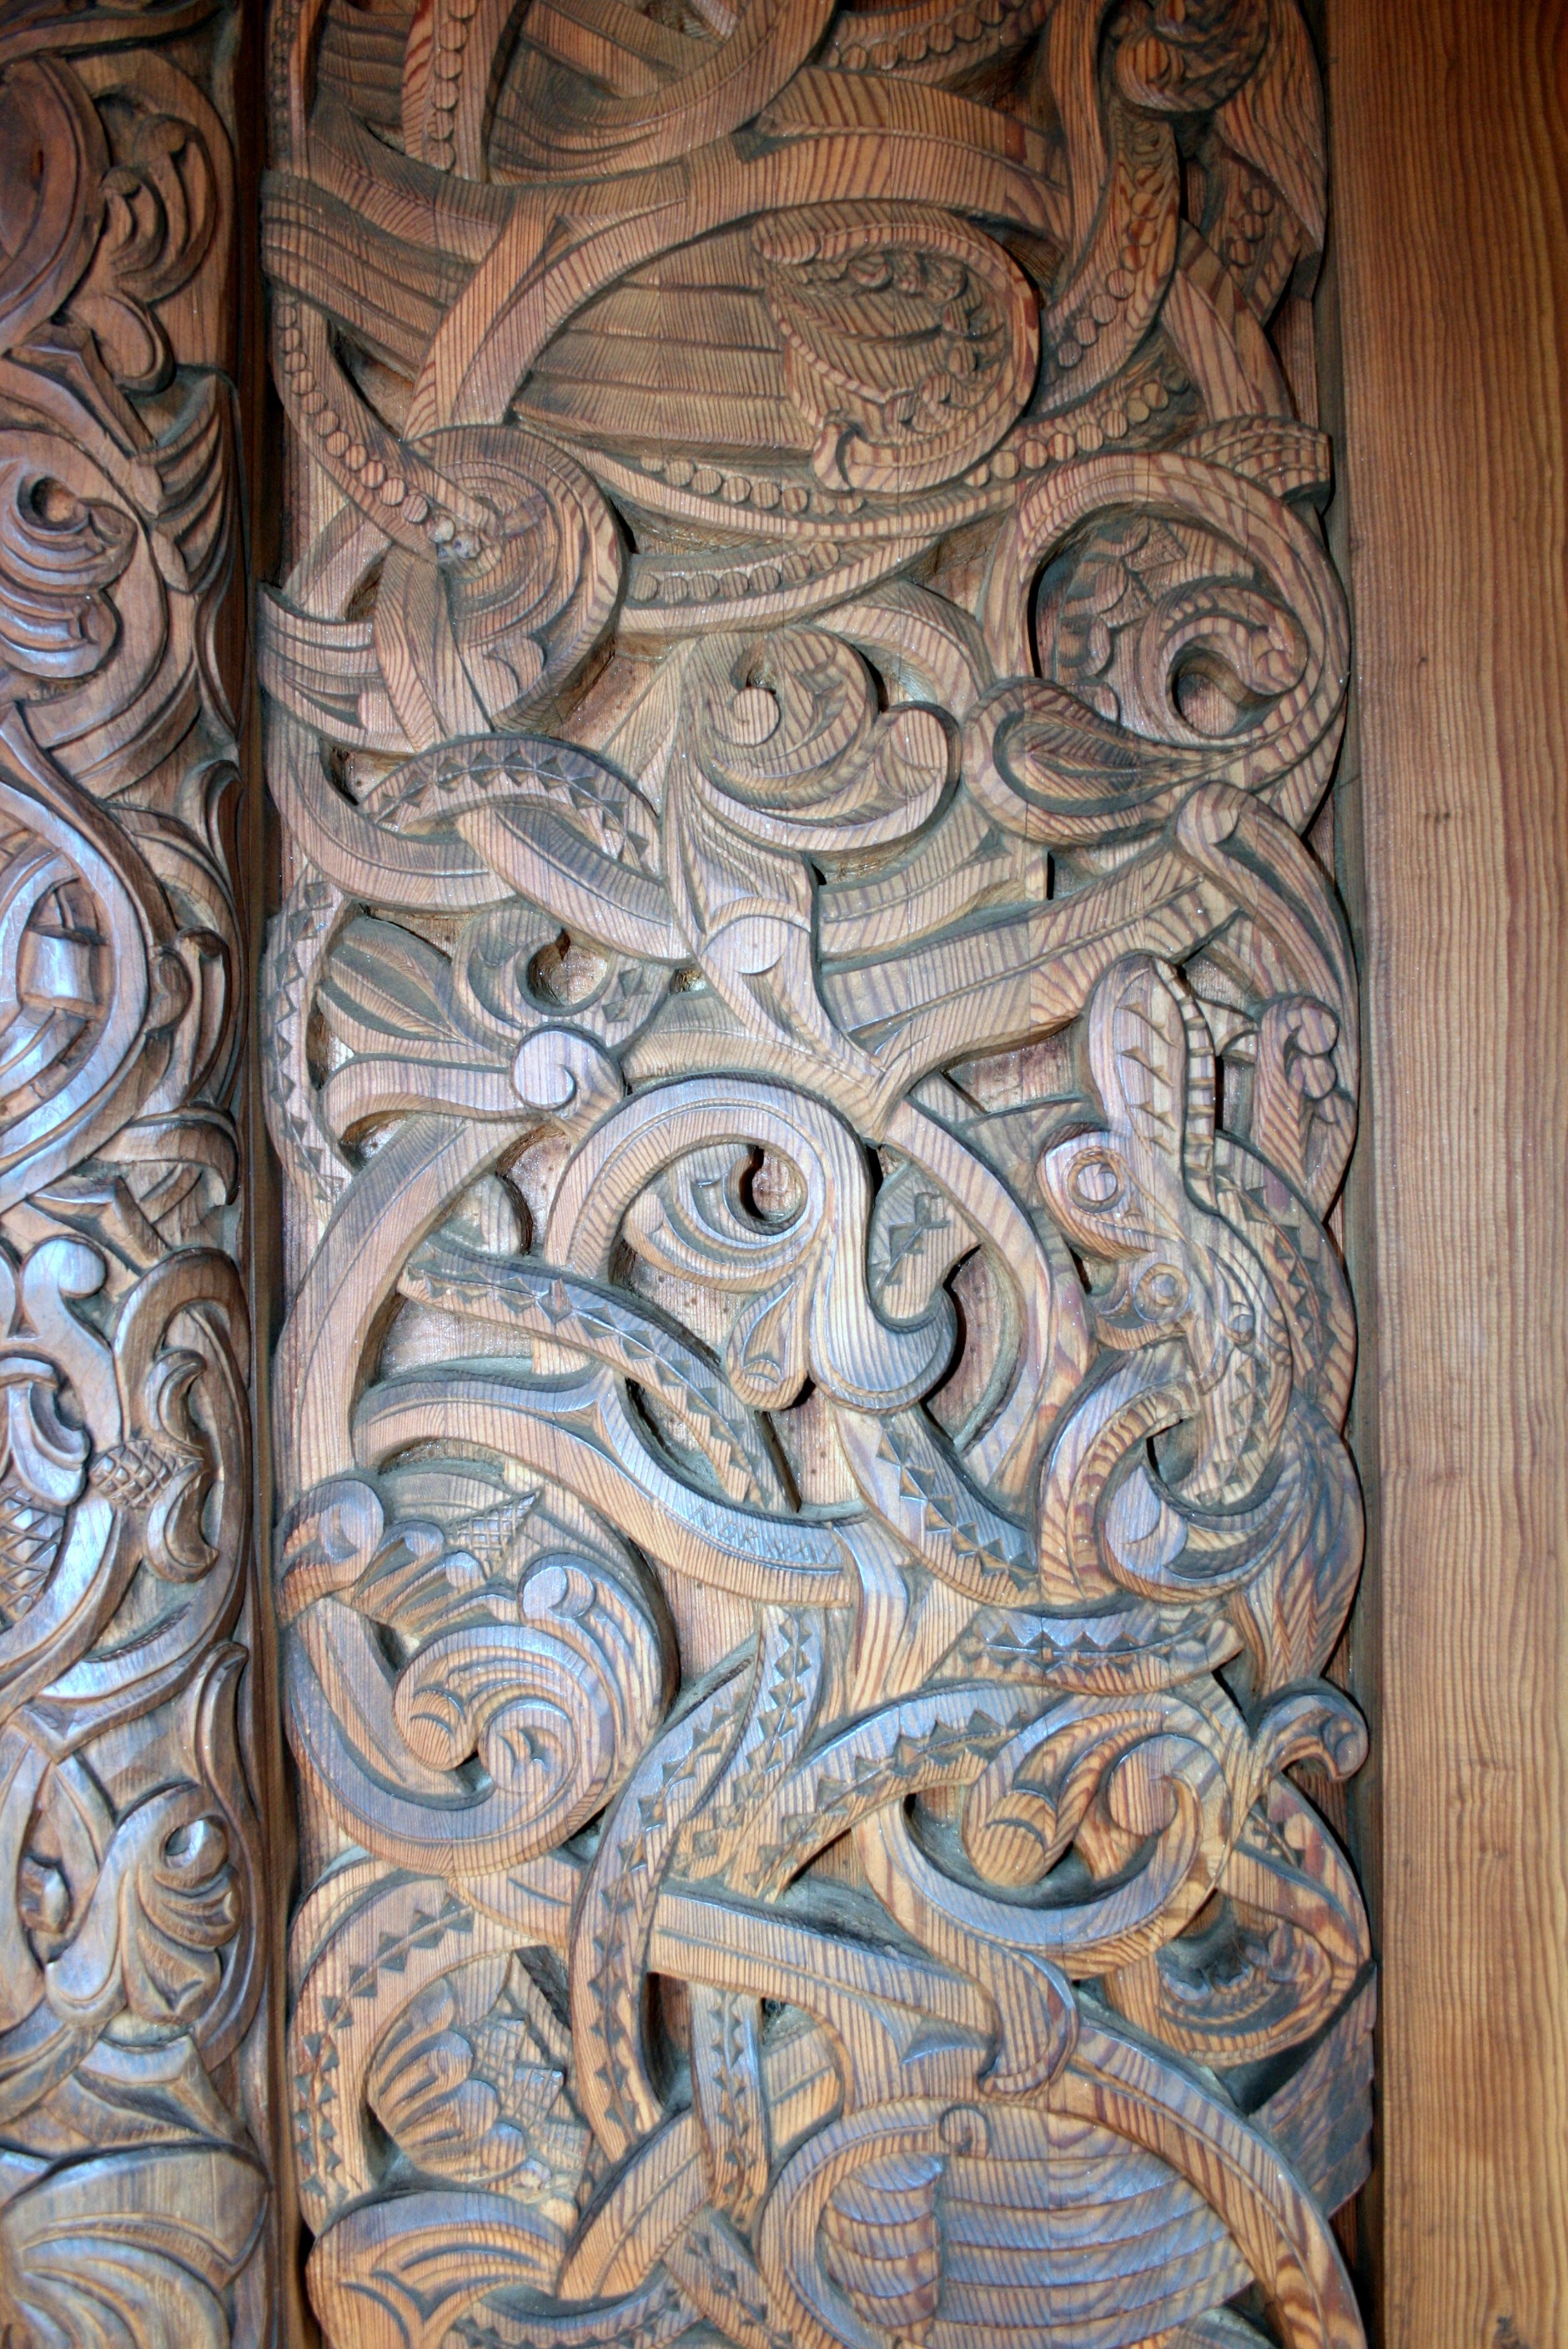
wood, sculpture, art, temple, carving, relief, stone carving, ancient history